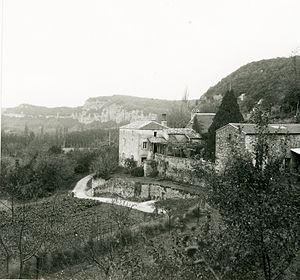
Hans Seiler est un artiste peintre suisse.